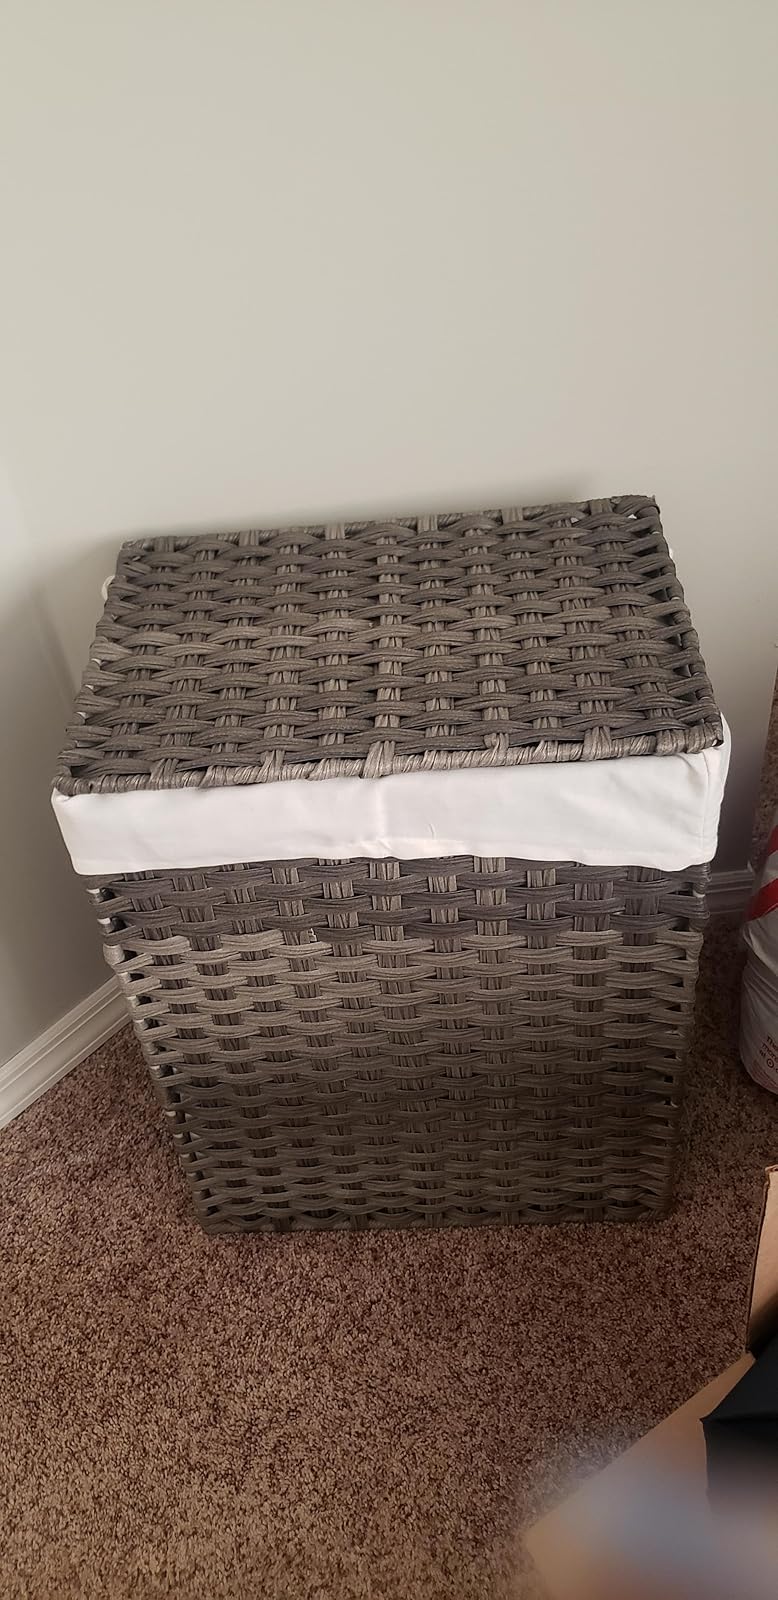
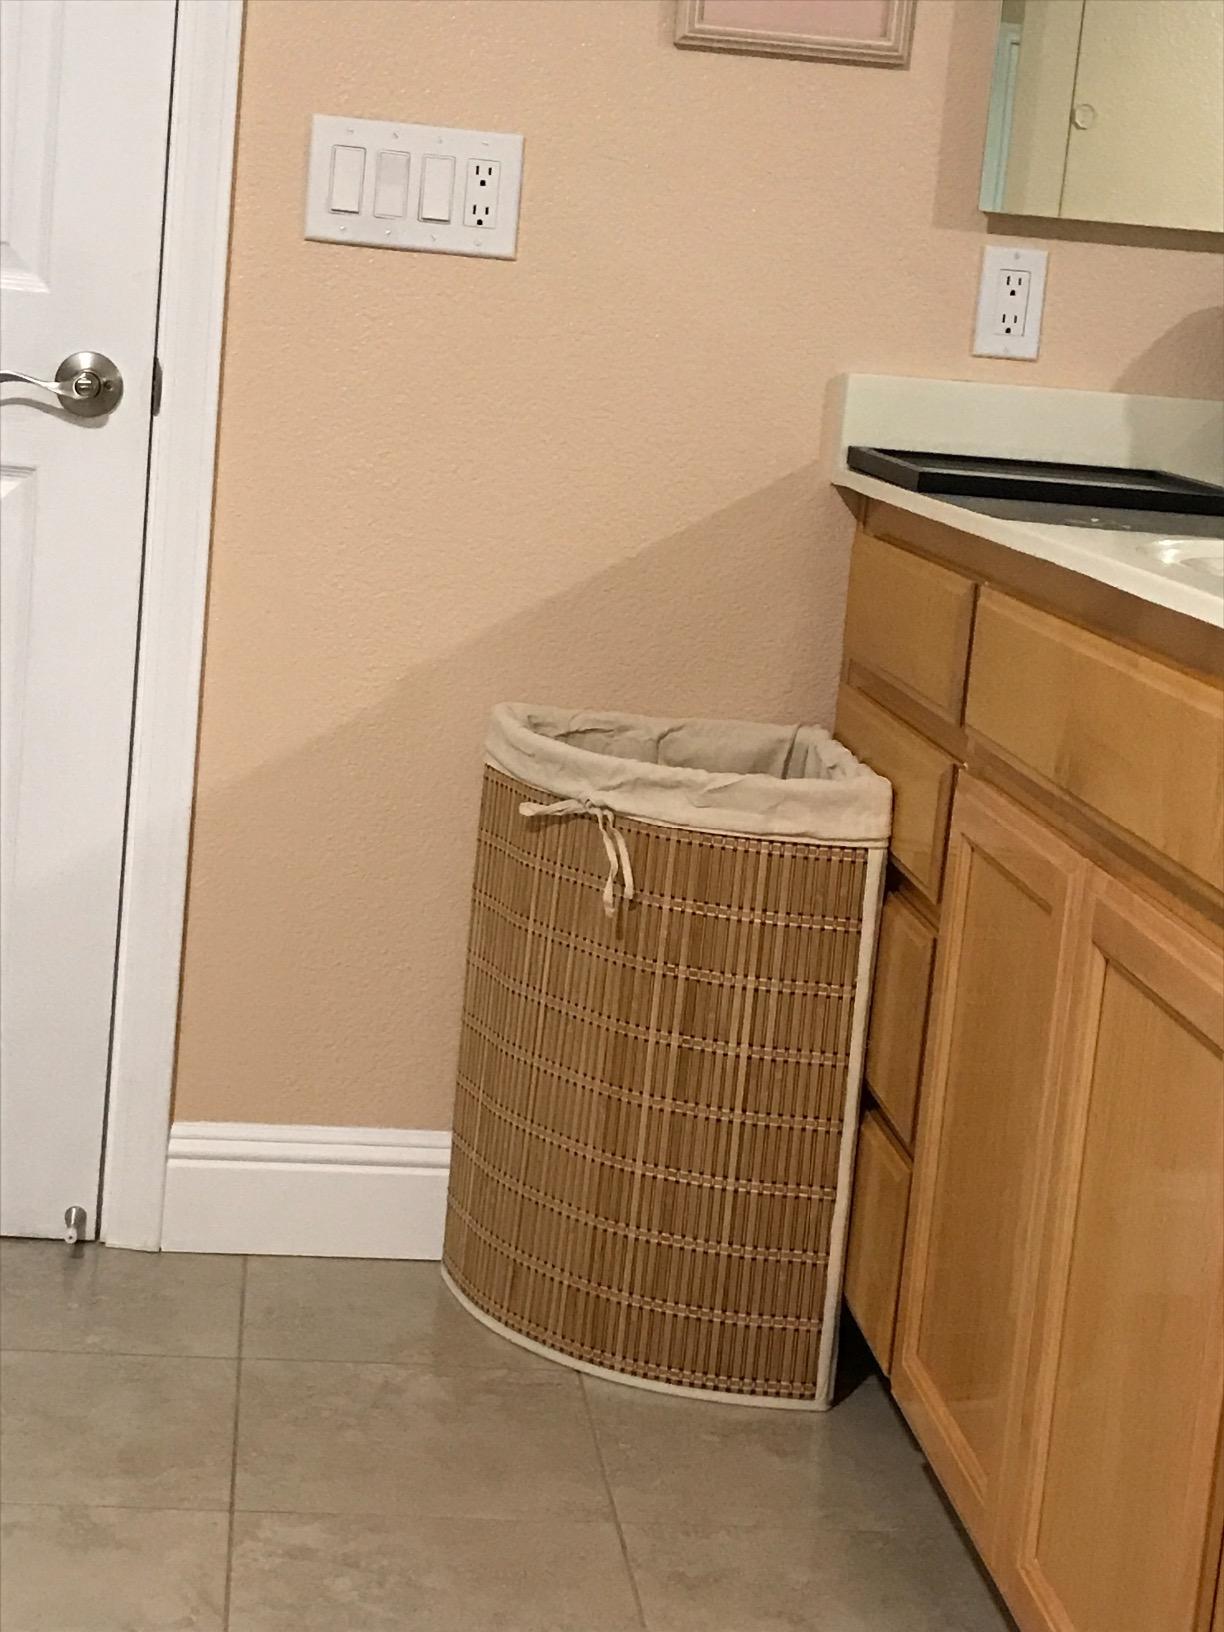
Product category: items_hamper
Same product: no